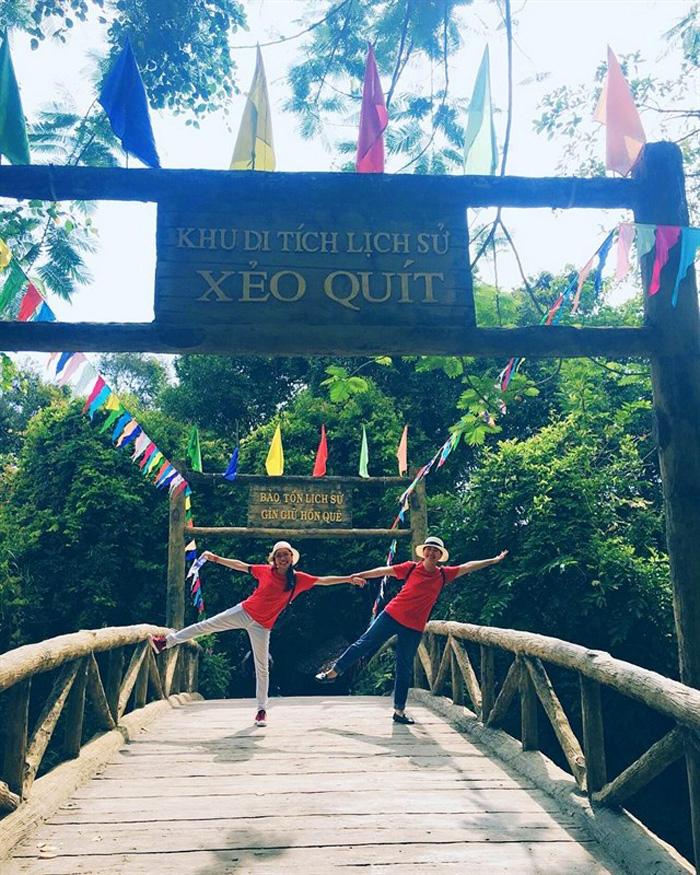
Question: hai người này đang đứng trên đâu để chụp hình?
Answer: trên cầu dẫn vào khu di tích